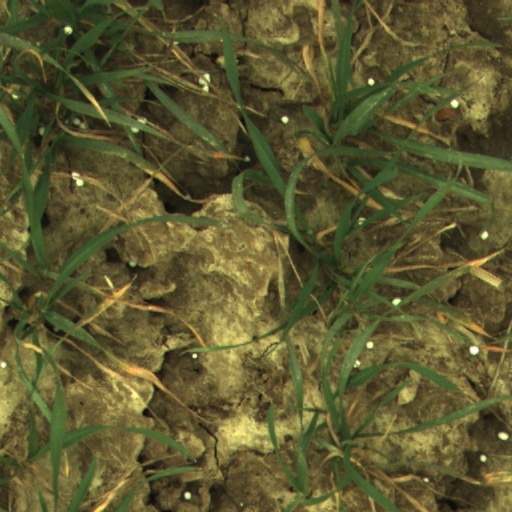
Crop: wheat